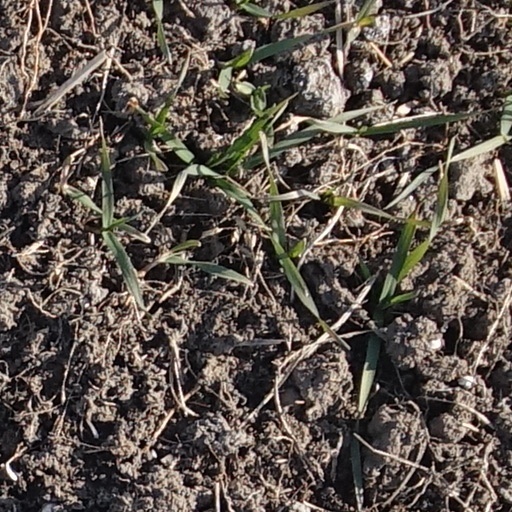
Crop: wheat